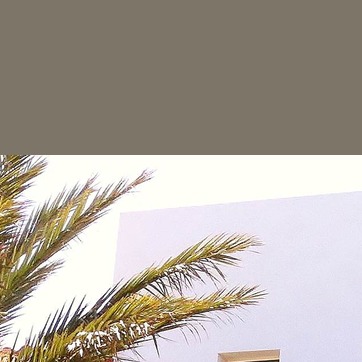
Material: sky